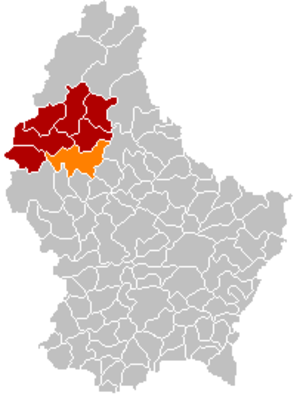
Esch-sur-Sûre
Esch-sur-Sûres placering i Luxembourg
Esch-sur-Sûre er en kommune og et byområde i Luxembourg. Kommunen, som har et areal på 6,76 km², ligger i kantonen Wiltz i distriktet Diekirch. I 2005 havde kommunen 301 indbyggere.